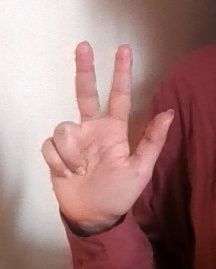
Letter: al